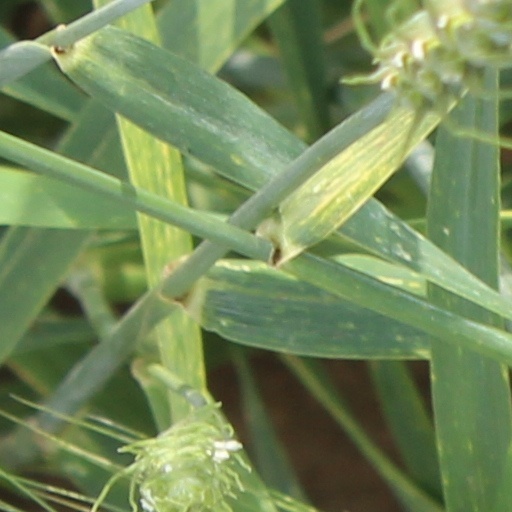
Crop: wheat